Christian Rønnenkamp

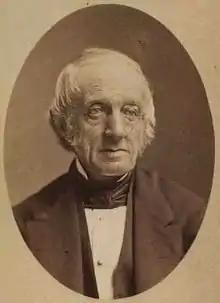
Rønnenkamp photographed in the mid-1860s

Christian Rønnenkamp (20 December 1785 – 27 December 1867) was a Danish businessman, landowner and philanthropist. He constructed the listed property at Amaliegade 4 in Copenhagen and owned the estates of Næsbyholm and Bavelse from 1835.